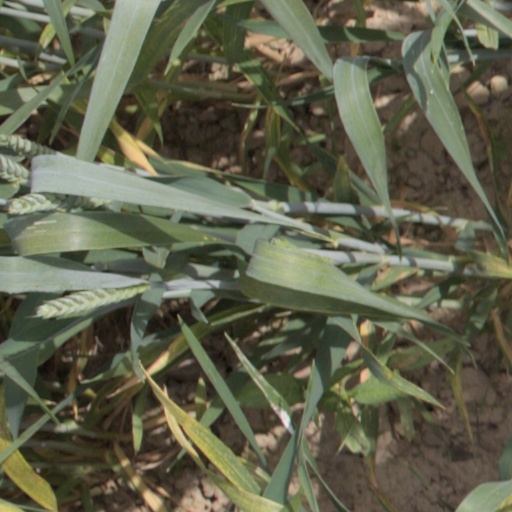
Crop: wheat